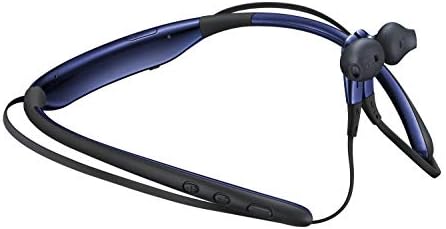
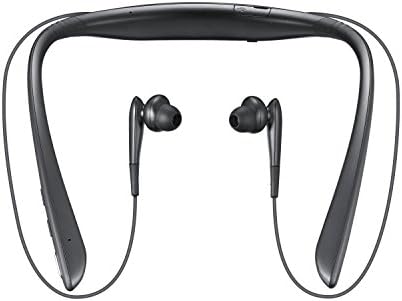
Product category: headphones
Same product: no